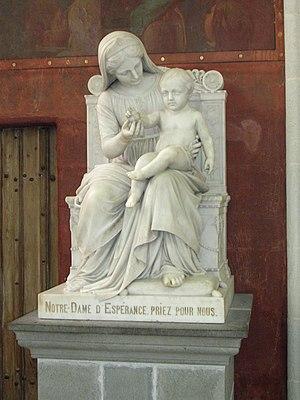
Cathédrale Saint-Corentin de Quimper. Statue en marbre de la Vierge à l'Enfant par Auguste-Louis-Marie Ottin, 1846.
La cathédrale Saint‑Corentin, dont le nom complet est basilique cathédrale Saint-Corentin, est un lieu de culte catholique sous le patronage de Notre-Dame et du premier évêque légendaire dont elle porte le nom, saint Corentin. Elle est située dans le centre-ville de Quimper, chef-lieu du département du Finistère, en Bretagne. Siège du diocèse de Quimper avant la Révolution française, le bâtiment est depuis 1801 le siège du diocèse de Quimper et Léon.
Auguste-Louis-Marie Ottin né le 11 novembre 1811 à Paris et mort le 8 décembre 1890 à Neuilly-sur-Seine est un sculpteur français.